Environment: real
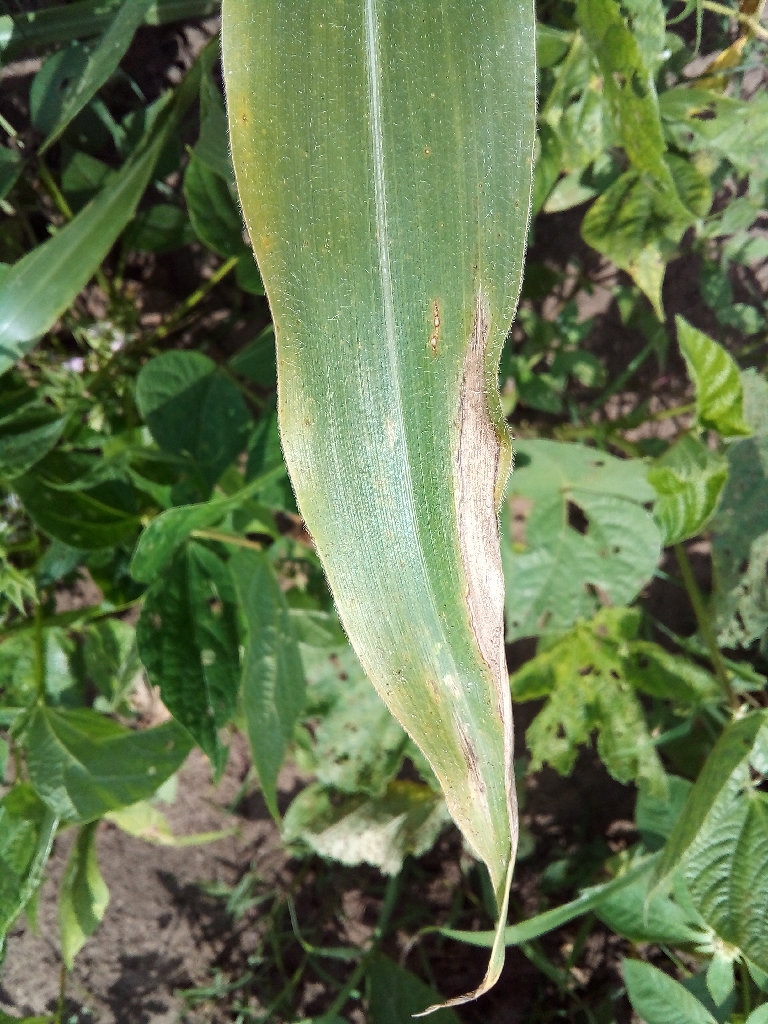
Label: northern_corn_leaf_blight